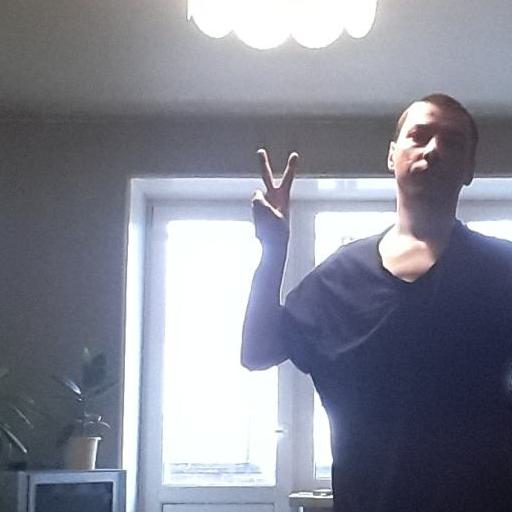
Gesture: peace